List of military engagements of the English Civil War

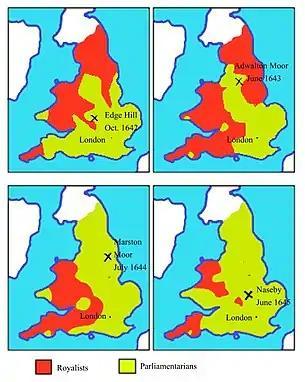
Maps of territory held by Royalists (red) and Parliamentarians (yellow-green), 1642–1645

The military engagements of the English Civil War took place between 1642 and 1651. This was a part of the Wars of the Three Kingdoms which took place from 1639 and 1653.